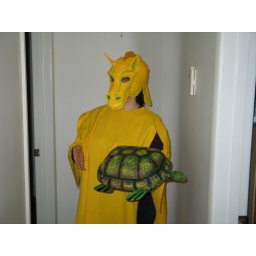
From the mock &amp;quot;seafood&amp;quot; course: mock turtle stew - beef stew in paper mache foil lined turtle shaped tureens